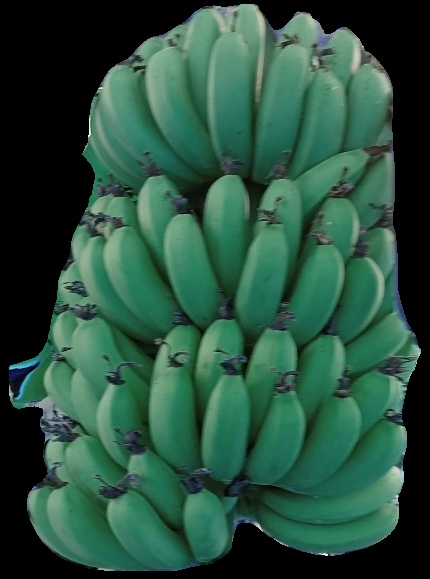
Variety: pachbale
Grade: grade1